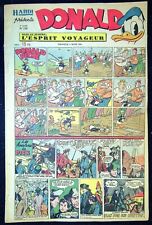
Waste category: paper